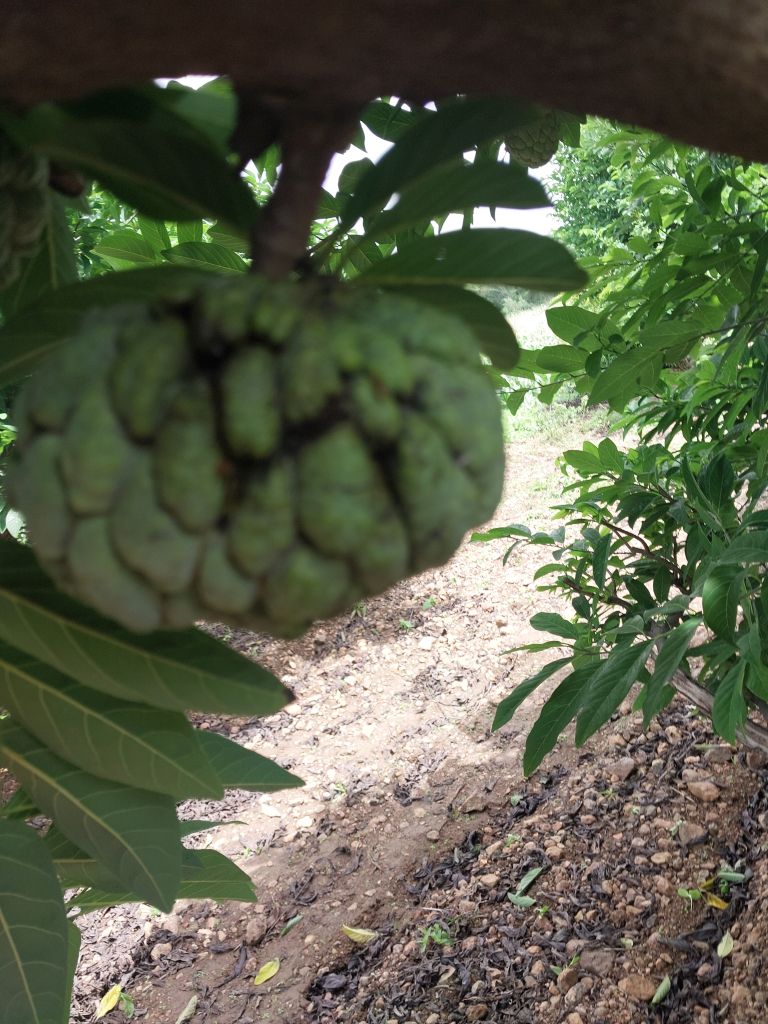
Disease label: Athracnose